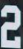
Number: 2